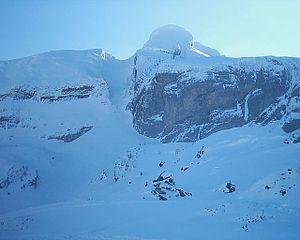
Candanchú est une station de sports d'hiver située dans les Pyrénées aragonaises, sur la commune d'Aísa, dans la comarque de Jacetania. En 2005 elle comptait 110 habitants. L'origine du nom « Candanchú » serait une déformation de "Camp d'Anjou", l'endroit ayant naguère servi de site militaire aux Ducs d'Anjou. Candanchú forme avec sa voisine Astún le domaine skiable Astún-Candanchú, l'un des plus importants des Pyrénées.